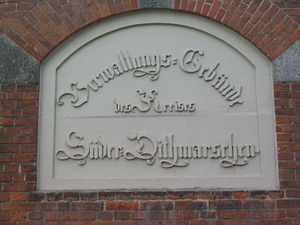
Sydditmarsken
Skilt ved det tidligere administrationssæde i Meldorf
Sydditmarsken var en kreds i delstaten Slesvig-Holsten i Tyskland. Kredsen blev oprettet i 1867 og slået sammen med Nordditmarsken i 1932, men beslutningen blev omgjort, og Sydditmarsken eksisterede frem til den endelige sammenlægning med Nordditmarsken til Kreis Dithmarschen i 1970.